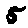
Label: 5